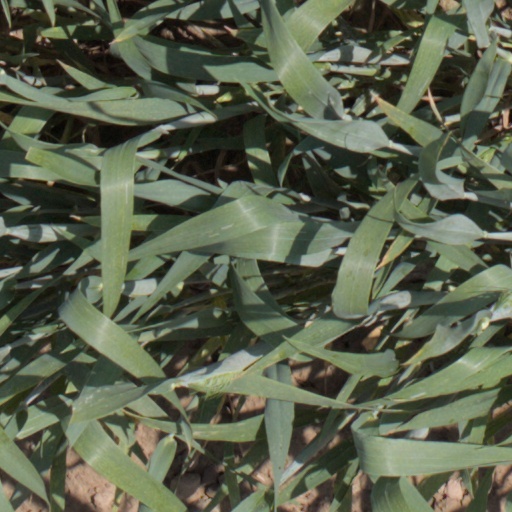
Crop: wheat